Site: brandenburg
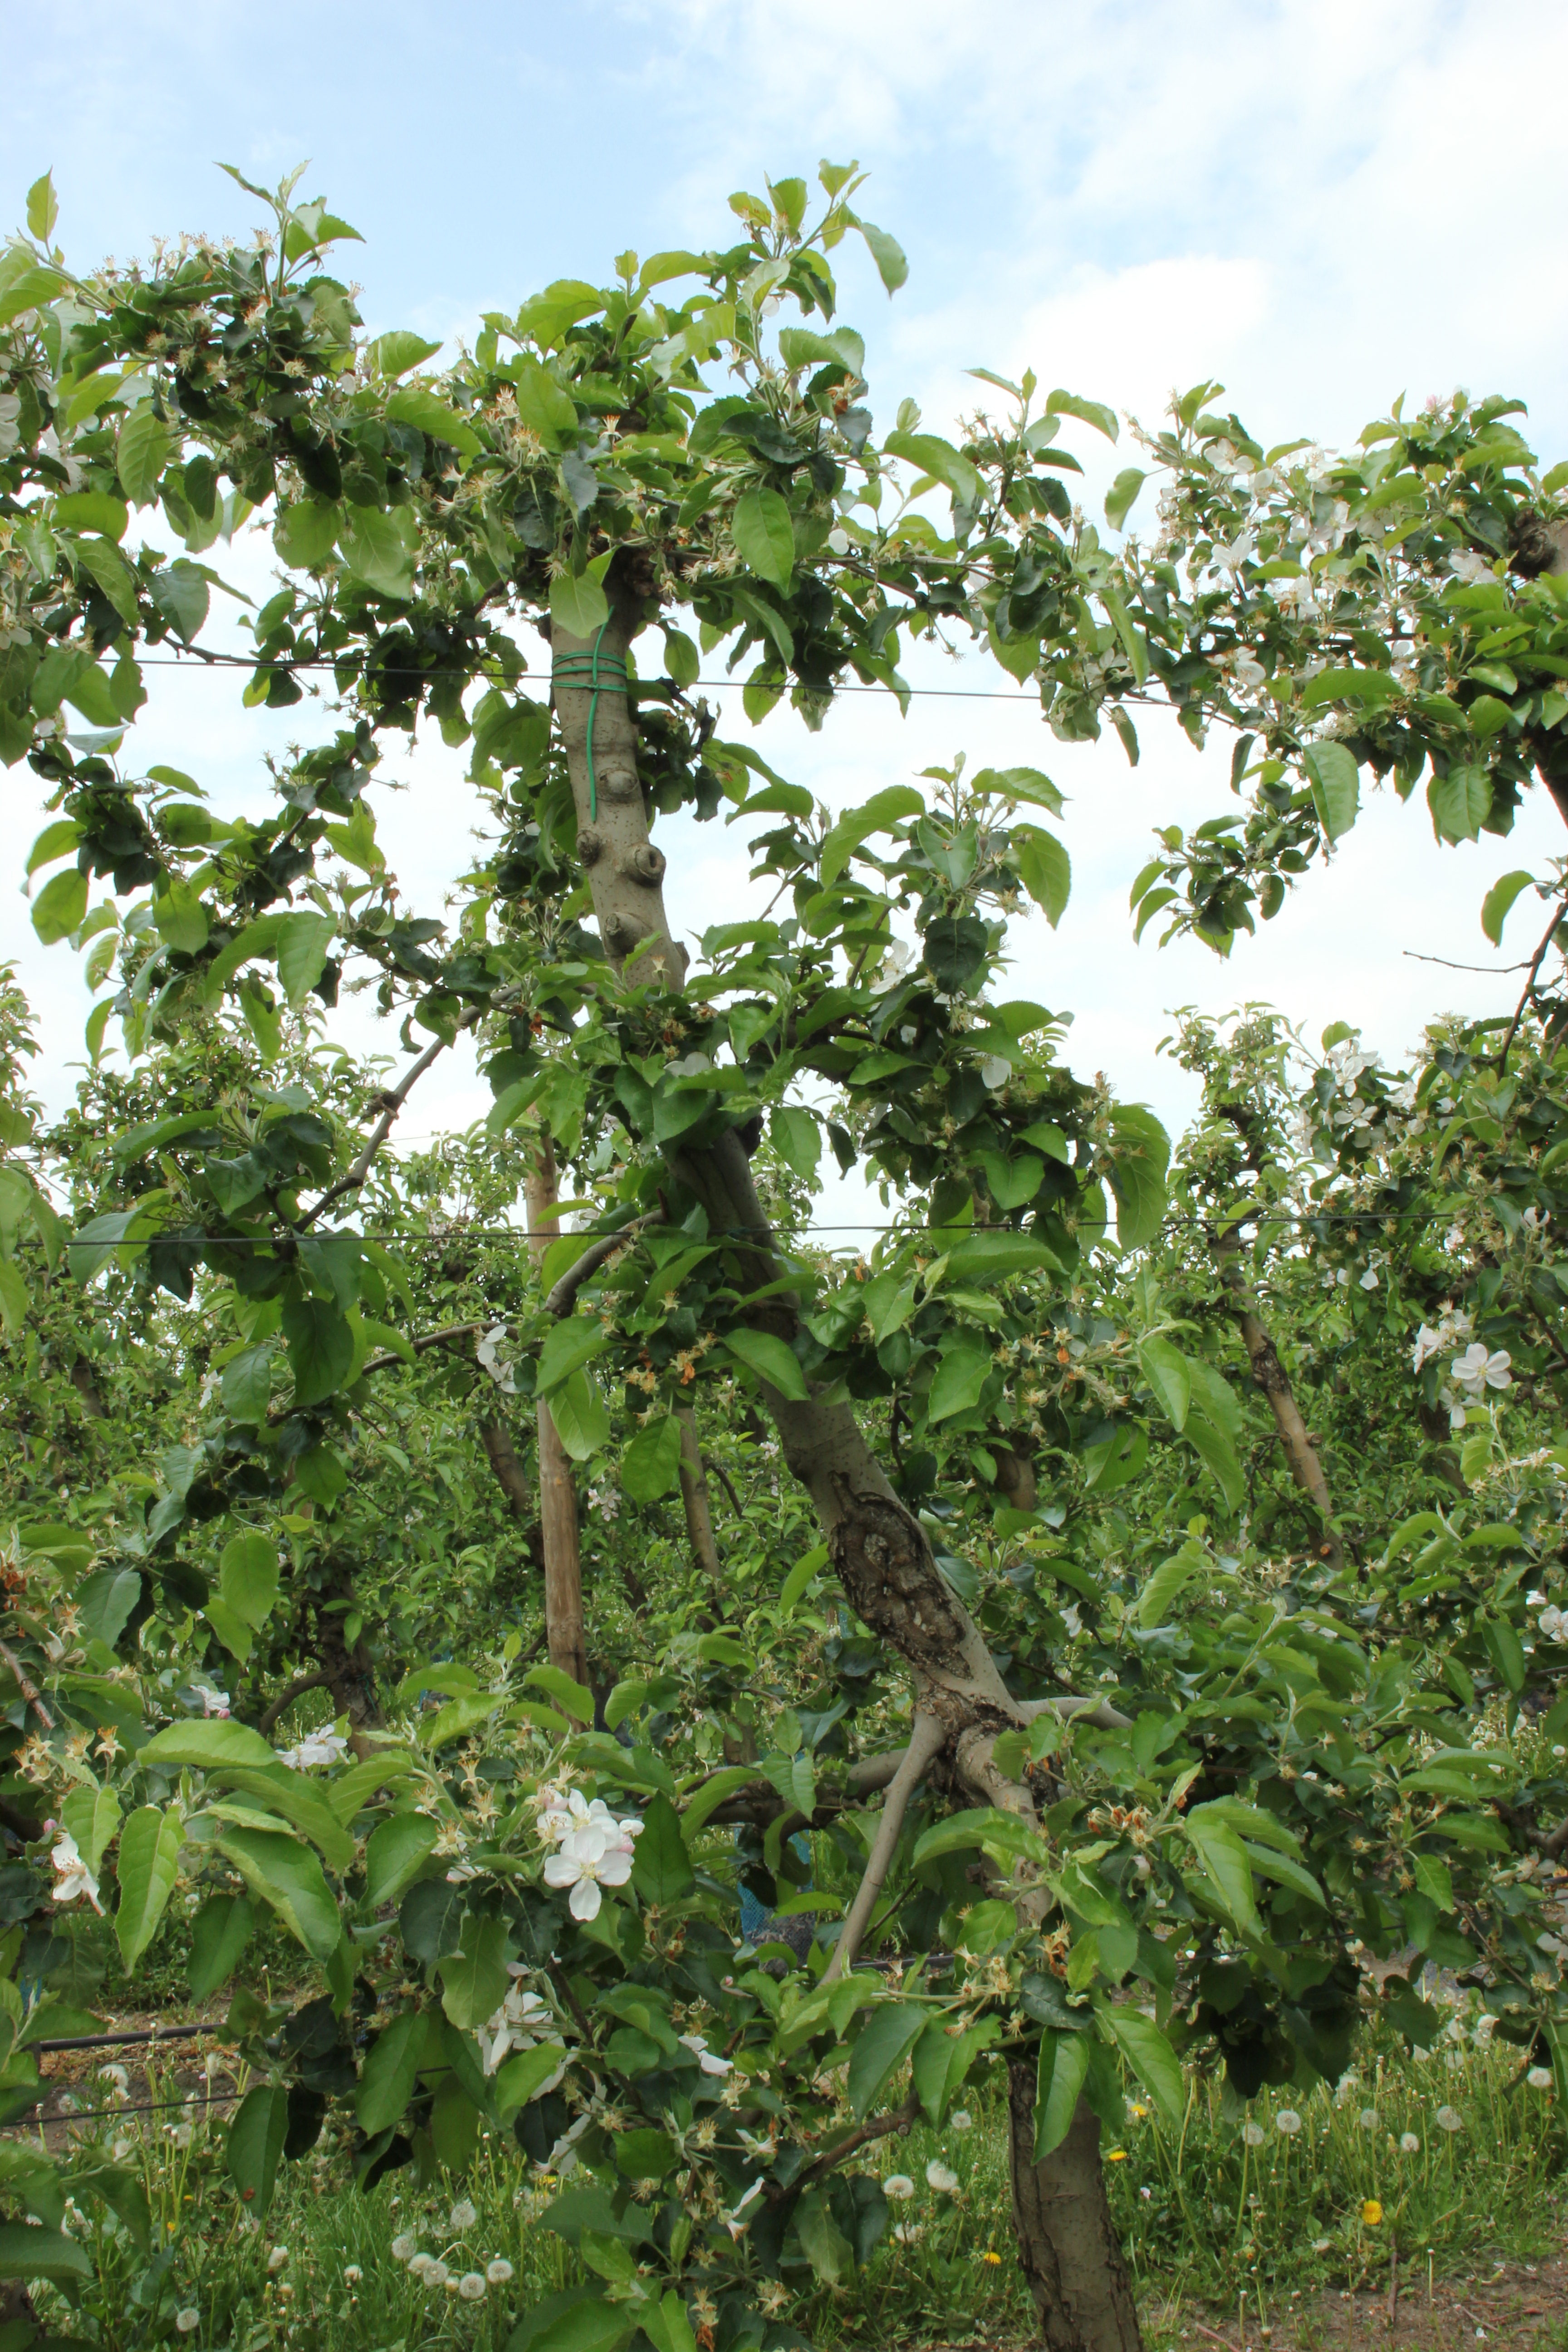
Growth stage (BBCH 67): Flowering